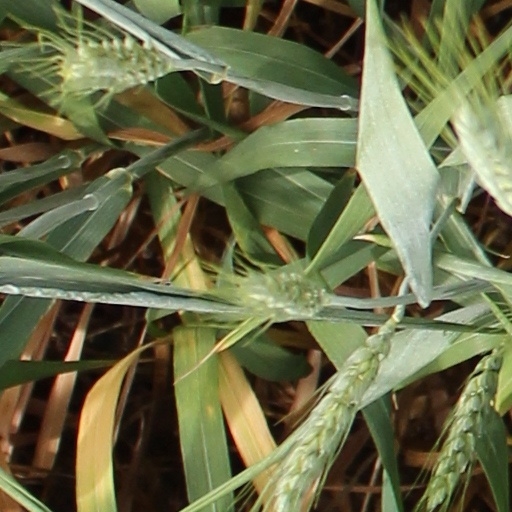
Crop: wheat